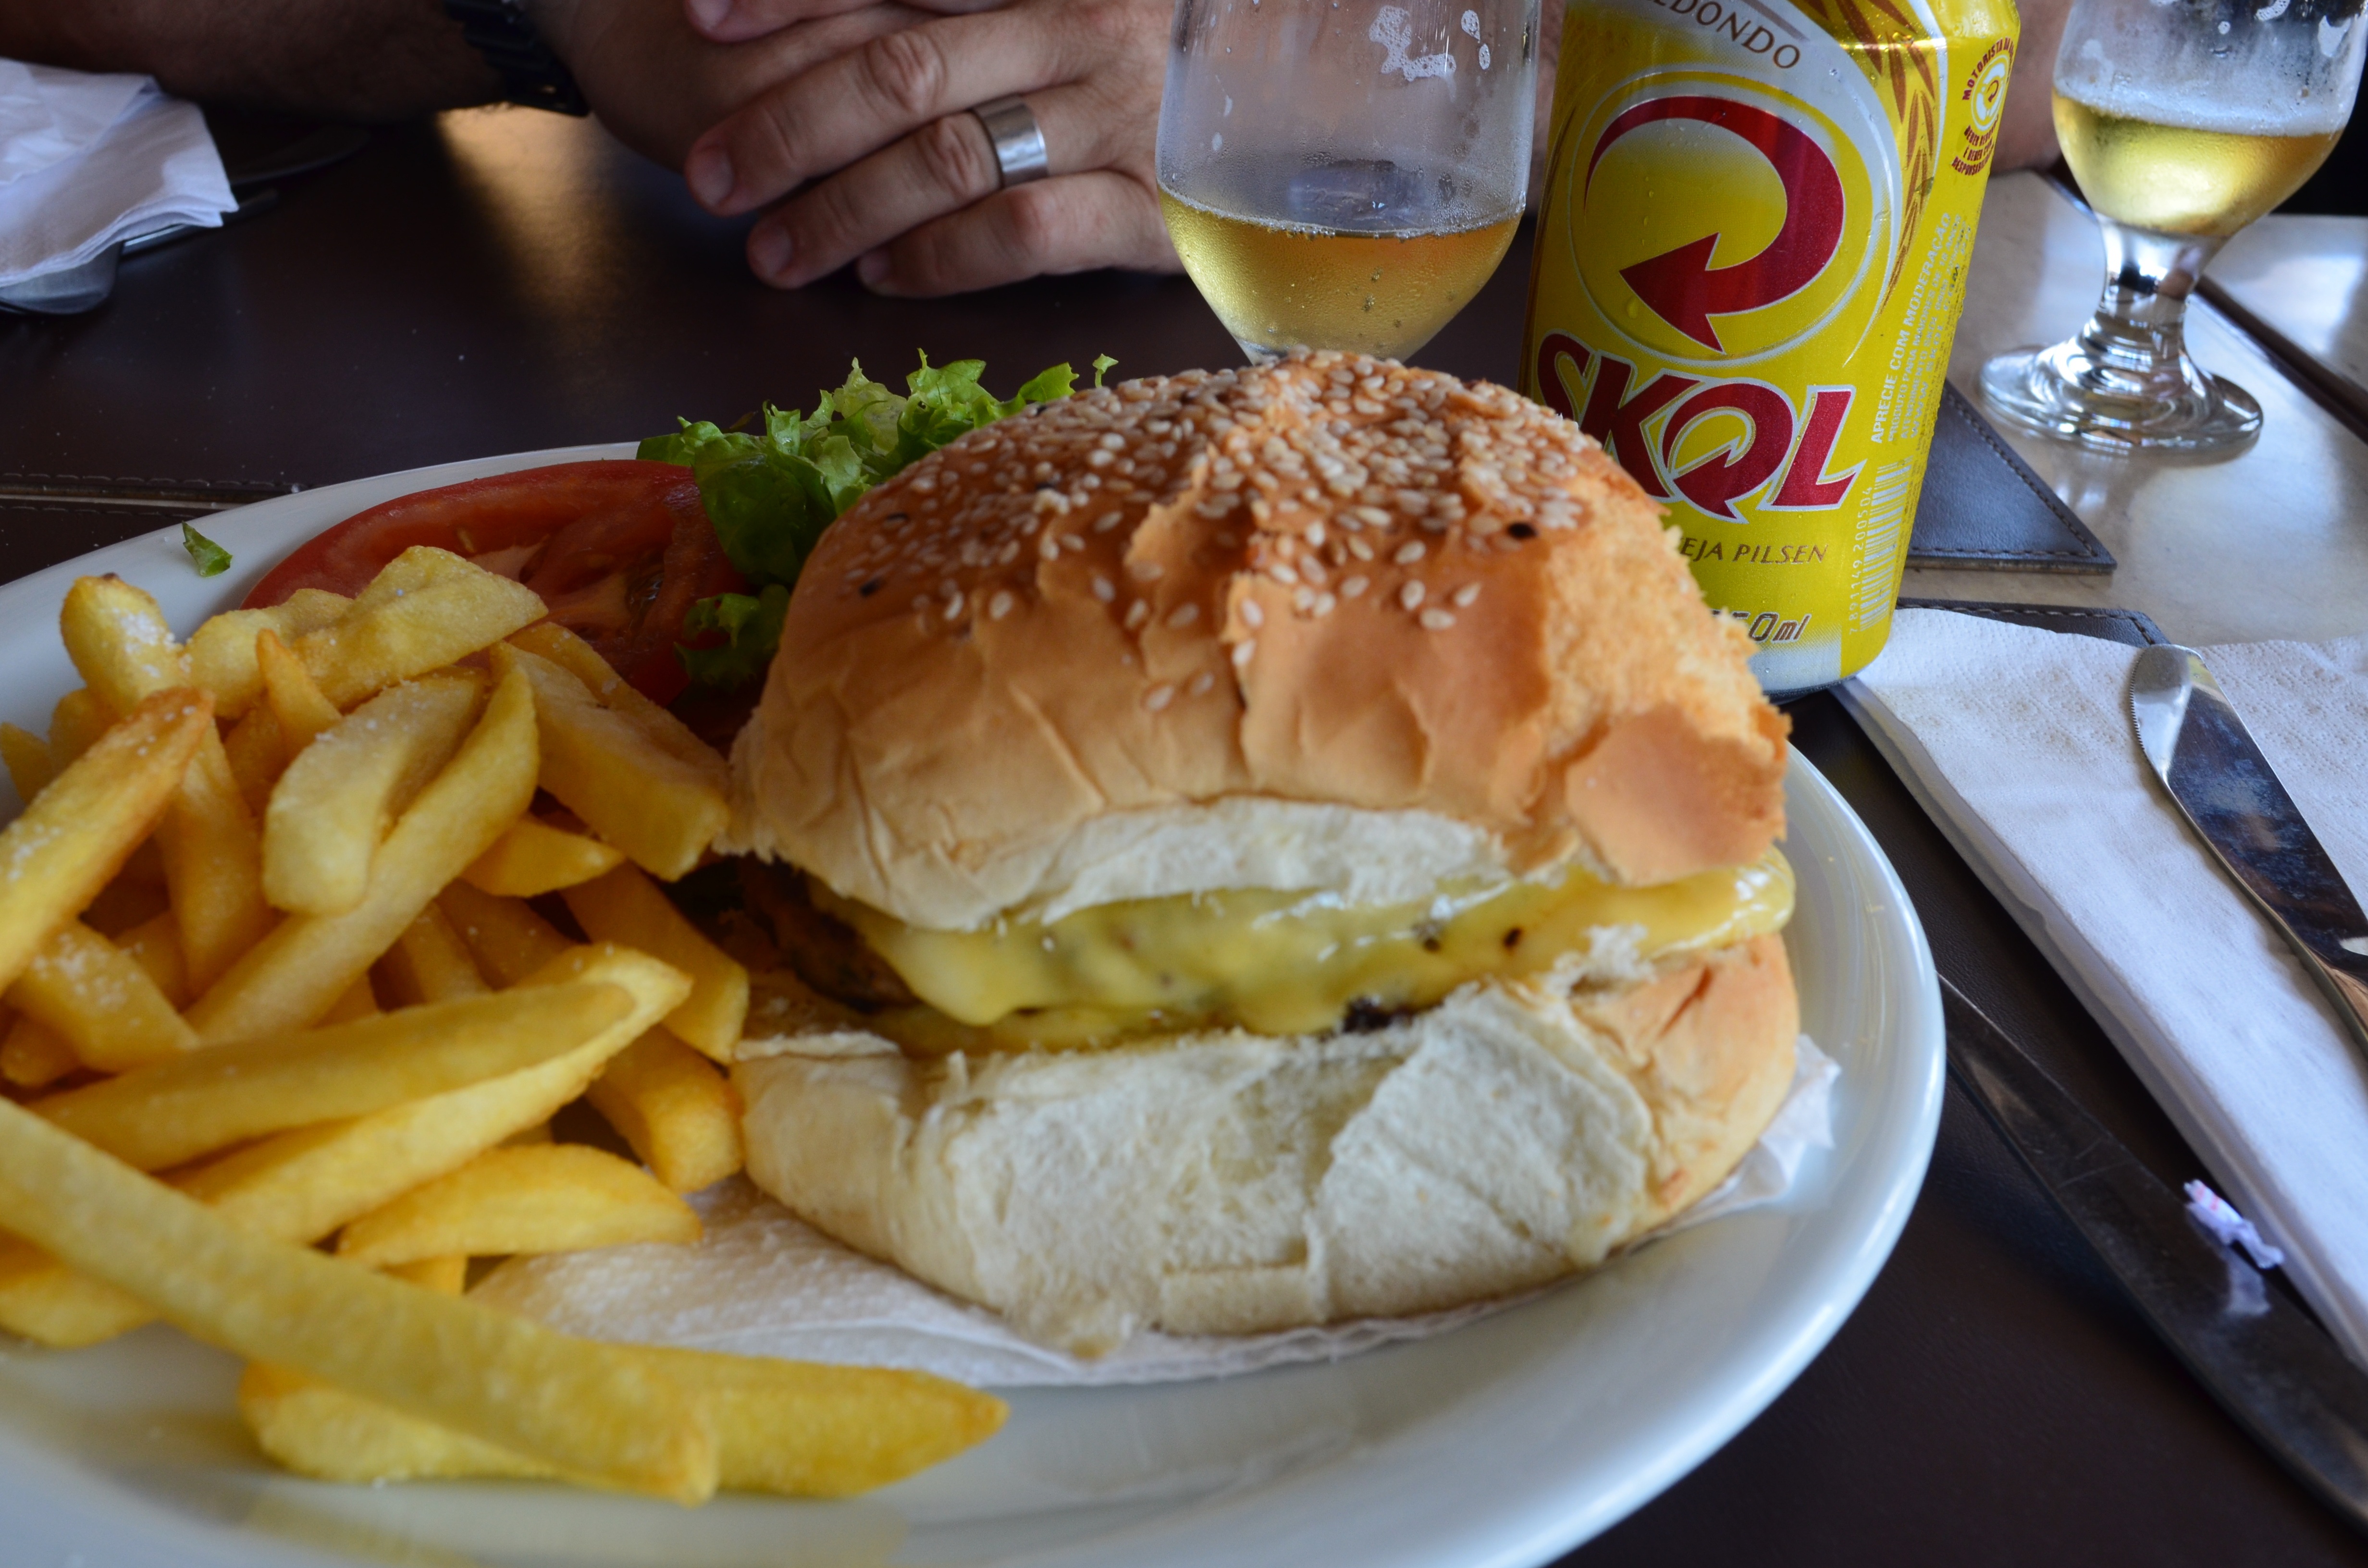
restaurant, bar, dish, meal, food, breakfast, fast food, meat, lunch, hamburger, burger, sandwich, beer, cheeseburger, brunch, french fries, junk food